When the Heart Sings

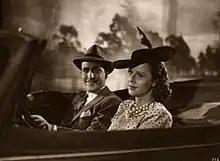

When the Heart Sings (Spanish: Cuando canta el corazón) is a 1941 Argentine musical drama film of the Golden Age of Argentine cinema, directed by Richard Harlan and starring Hugo del Carril, Aída Luz and José Olarra. A man from a wealthy background meets and marries an actress despite fierce opposition from his family.